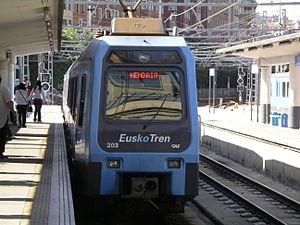
La série 200 d'Euskotren est constituée de 20 automotrices électriques couplables en unité multiple, engagées pour sur des services suburbains et régionaux du réseau à voie métrique basque. La première rame a voyagé le 1ᵉʳ février 1986 sur la ligne ferroviaire de Bilbao à Plentzia, entre les gares de San Nicolás et d'Algorta.